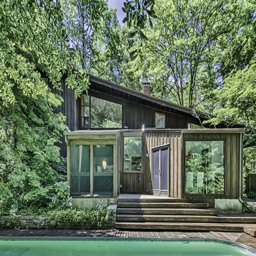
a home by architect now for sale .